Dryopteris goldieana

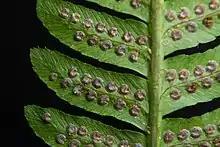
"Dryopteris goldieana" showing unripe sori

The shapes of fertile (bearing spores and sori) and sterile (lacking spores) leaflets are identical. The sori are typically placed near the midvein and are covered in a smooth, kidney shaped indusium. Each fertile leaflet contains 6–8 pairs of sori which are paired across the midvein. In midsummer the spores turn brown and ripen and are released into the wind.